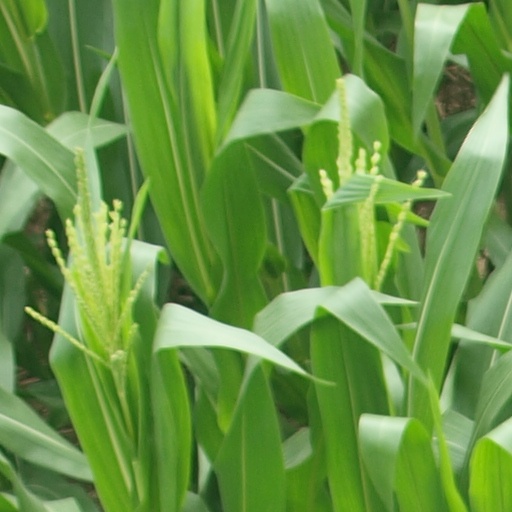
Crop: maize; corn